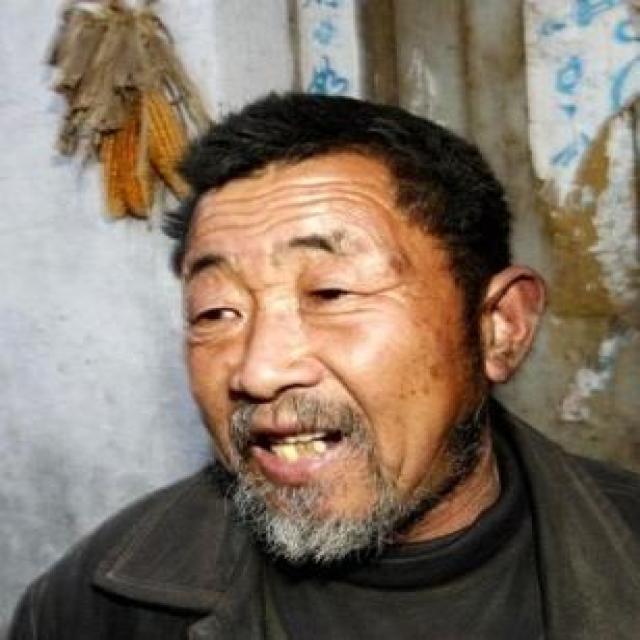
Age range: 45-64